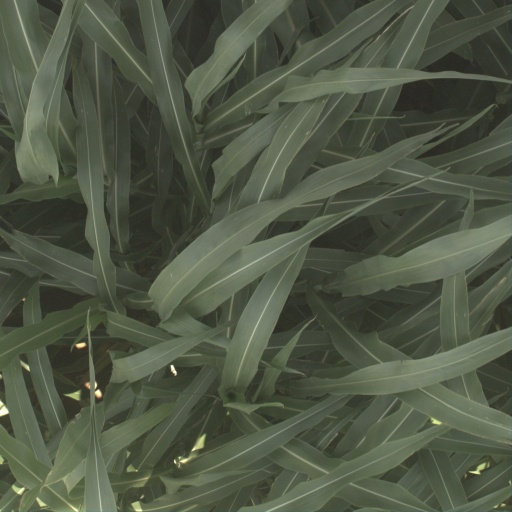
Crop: sorghum